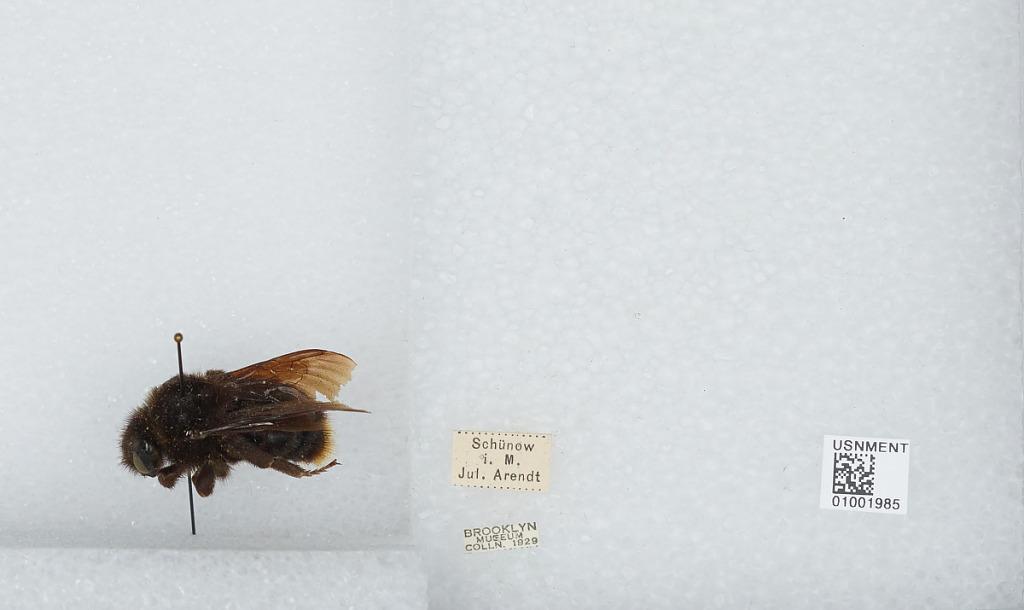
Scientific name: Bombus (Psithyrus) barbutellus (Kirby)
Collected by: Arendt
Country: Germany
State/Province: Brandenburg
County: [not stated]
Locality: Schunow
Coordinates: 52.2258, 13.3519